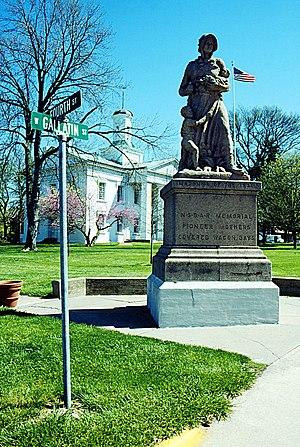
La ville américaine de Vandalia est située dans le comté de La Fayette, dans l’Illinois, sur les rives de la Kaskaskia. Bien qu'ayant connu un passé glorieux, elle est restée une petite ville. Elle est le siège du comté de La Fayette, du Vandalia State House State Historic Site et le terminus de la Route nationale ou Route de Cumberland qui la reliait à Cumberland et qui fait maintenant partie de l'U.S. Route 40.